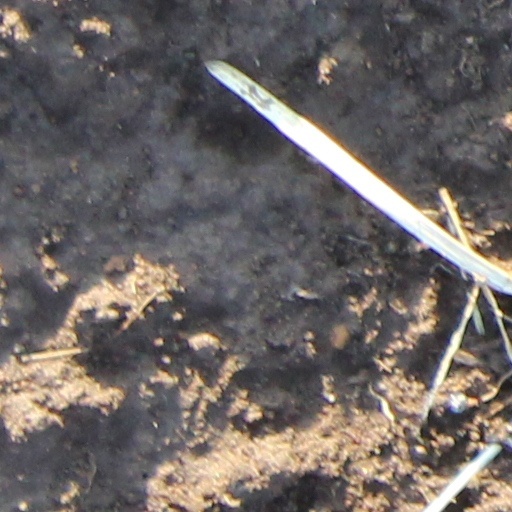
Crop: wheat